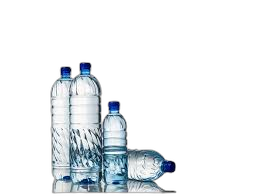
Waste category: plastic